Enquire Within upon Everything

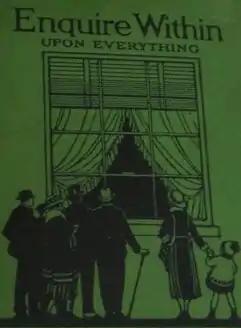
"Enquire Within", 116th edition

Enquire Within upon Everything is a how-to book, akin to a short encyclopedia for domestic life, first published in 1856 by Houlston and Sons of Paternoster Square in London. The editor was Robert Kemp Philp. It was then continuously reprinted in many new and updated editions as additional information and articles were added (and obsolete material sometimes removed).